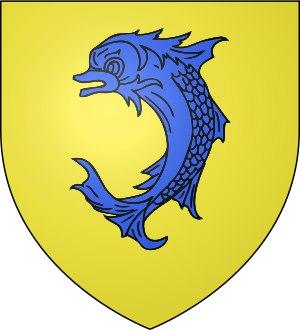
Le Dauphiné d'Auvergne, est une région historique et une ancienne principauté féodale d'Auvergne.